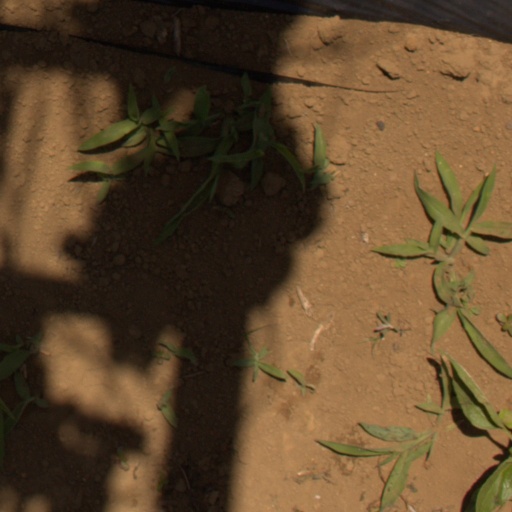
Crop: Jerusalem artichoke